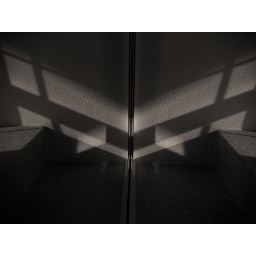
Shadow &amp;amp; Reflection. Just something I noticed whilst reading a book by my bedroom window.